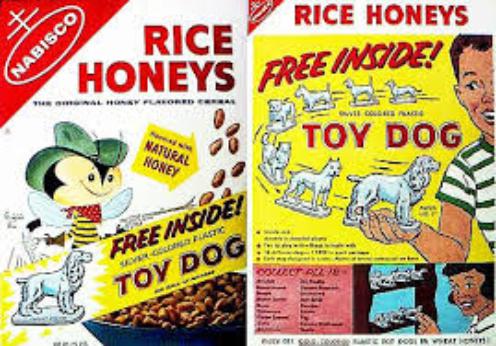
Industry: Food